Coccidae

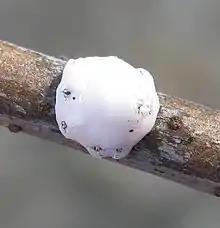
Wax scale, "Ceroplastes cirripediformis"

Coccidae, from Ancient Greek ("kókkos"), meaning "kernel" or "Kermes", are a family of scale insects belonging to the superfamily Coccoidea. They are commonly known as soft scales, wax scales or tortoise scales. The females are flat with elongated oval bodies and a smooth integument which may be covered with wax. In some genera they possess legs but in others, they do not, and the antennae may be shortened or missing. The males may be winged or wingless.